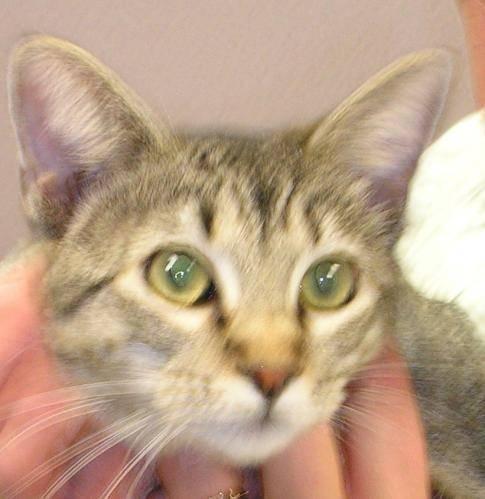
cat